Zeebrugge Raid

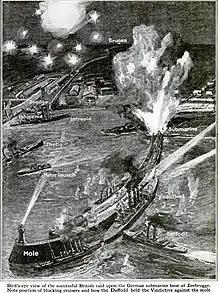

The possibility of a landing on the Belgian coast was not abandoned, despite the number of rejected plans and early in 1917, Bacon assisted in the planning of Operation Hush, landings by the three brigades of the 1st Division around Middelkerke at the northern extremity of the Western Front. The operation was dependent on the advance of the British armies in the Third Battle of Ypres and had no influence on events at Zeebrugge and Ostend. If landings at the ports were successful, the forces involved would be doomed unless they were relieved by the advance of the armies in Flanders. Bacon devised a plan to destroy the lock gates at Zeebrugge by bombardment with the 15-inch guns of the monitors , and .